Raaja Raajathan

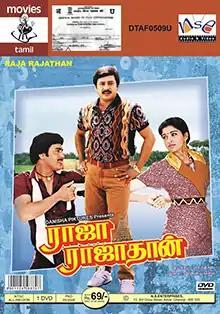
DVD cover

Raaja Raajathan is a 1989 Indian Tamil-language film directed by E. Ramdoss, starring Ramarajan and Gautami. It was released on 11 August 1989, and became a success.